John Paul Young

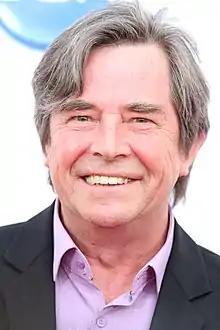
John Paul Young at the 2014 ARIA Music Awards, Sydney, November 2014

John Inglis Young, OAM (born 21 June 1950), known professionally as John Paul Young, is an Australian pop singer who is best known for having a worldwide hit with "Love Is in the Air" in 1978. His career was boosted by regular appearances as a performer and guest host on "Countdown", a 1974–1987 TV series for Australia's national broadcaster ABC.